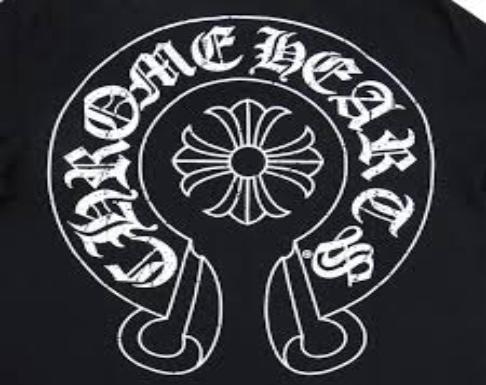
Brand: Chrome Hearts
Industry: Clothes